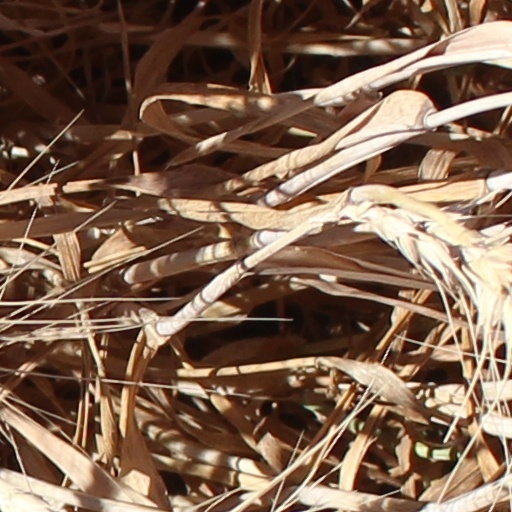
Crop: wheat